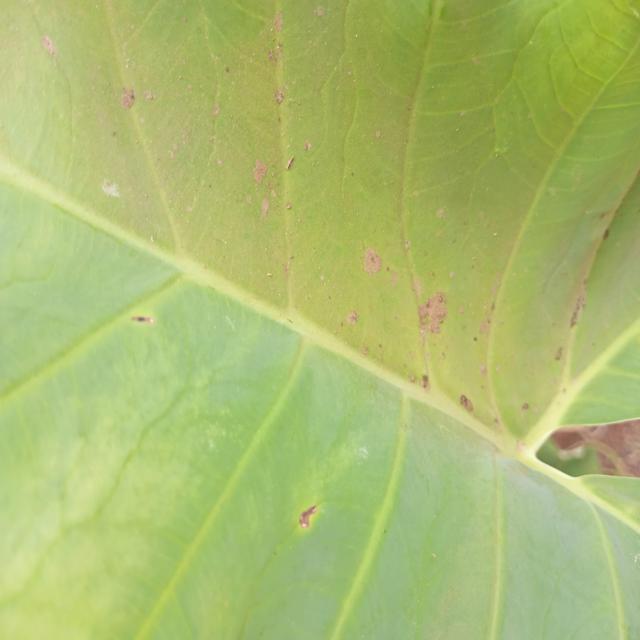
Label: Early_Blight